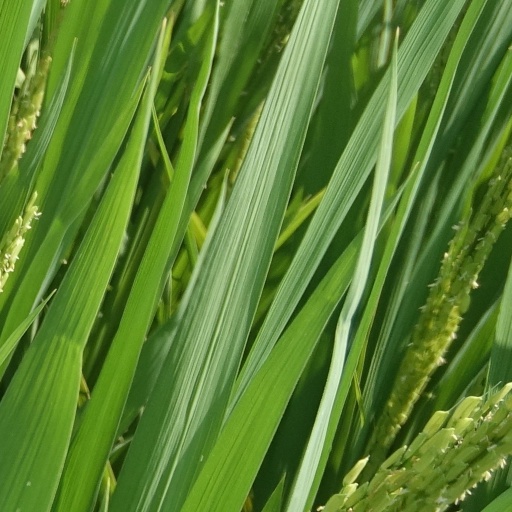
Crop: rice